Samuel de Champlain

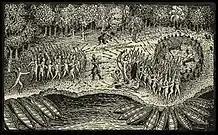
Engraving based on a drawing by Champlain of his 1609 voyage. It depicts a battle between Iroquois and Algonquian tribes near Lake Champlain

During the summer of 1609, Champlain attempted to form better relations with the local First Nations tribes. He made alliances with the Wendat (called "Huron" by the French) and with the Algonquin, the Montagnais and the Etchemin, who lived in the area of the St. Lawrence River. These tribes sought Champlain's help in their war against the Iroquois, who lived farther south. Champlain set off with nine French soldiers and 300 natives to explore the "Rivière des Iroquois" (now known as the Richelieu River), and became the first European to map Lake Champlain. Having had no encounters with the Haudenosaunee at this point many of the men headed back, leaving Champlain with only 2 Frenchmen and 60 natives.